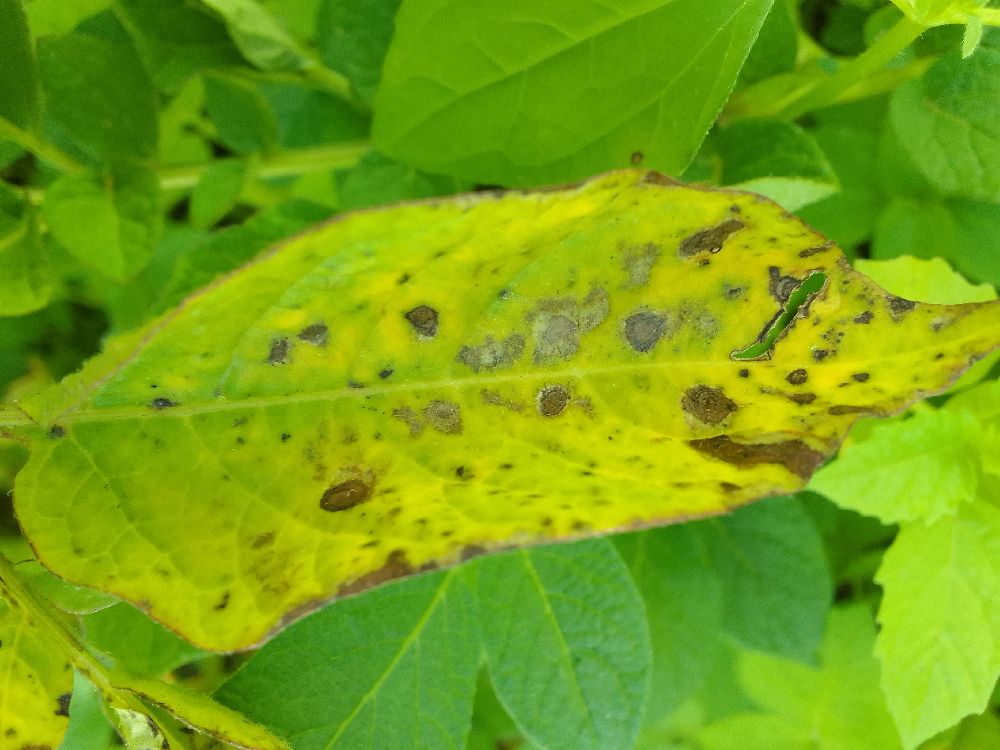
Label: Early blight